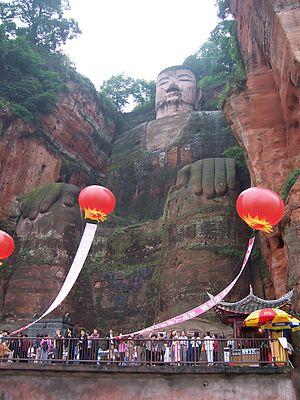
Leshan est une ville-préfecture de la province du Sichuan en Chine.
Introduit en Chine au milieu du Iᵉʳ siècle, le bouddhisme y est devenu à partir de la fin du IIIᵉ siècle l’un des trois principaux courants idéologiques et spirituels avec le confucianisme et le taoïsme, tout en y poursuivant son évolution. À l'exception de certaines influences vajrayana ou hinayana, les principaux courants actuels des bouddhismes japonais, coréen et vietnamien proviennent d'écoles mahayana qui sont nées ou ont pris leur essor en Chine.